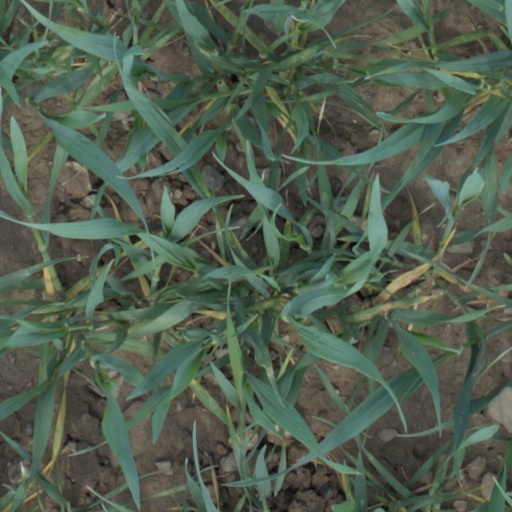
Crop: wheat